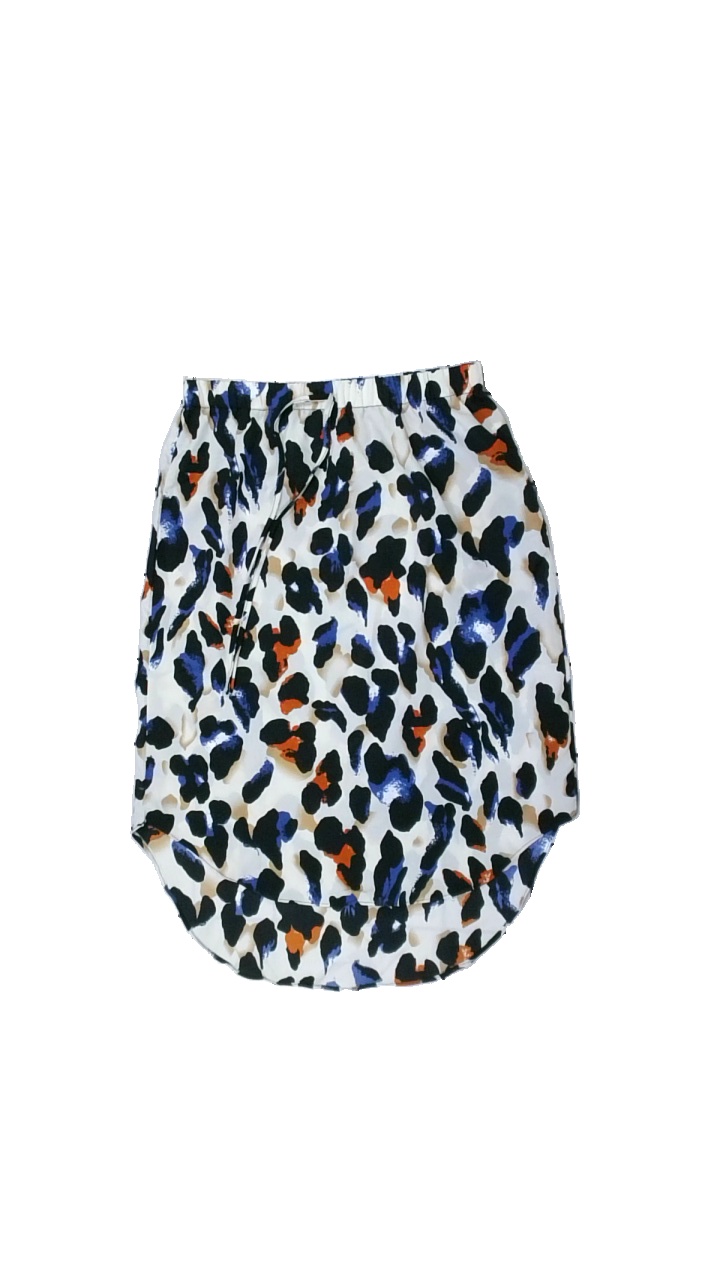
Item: Skirt (Ladies)
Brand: Shein
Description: beige kjol med leopardmönster över hela
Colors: Beige, Black, Blue, Multicolor
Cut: Regular
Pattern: Animal print
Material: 100% polyester
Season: All
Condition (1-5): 5
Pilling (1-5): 5
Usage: Reuse
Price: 50-100